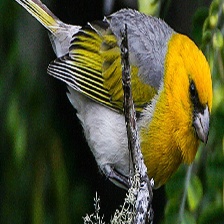
Species: PALILA
Scientific name: LOXIOIDES BAILLEUI